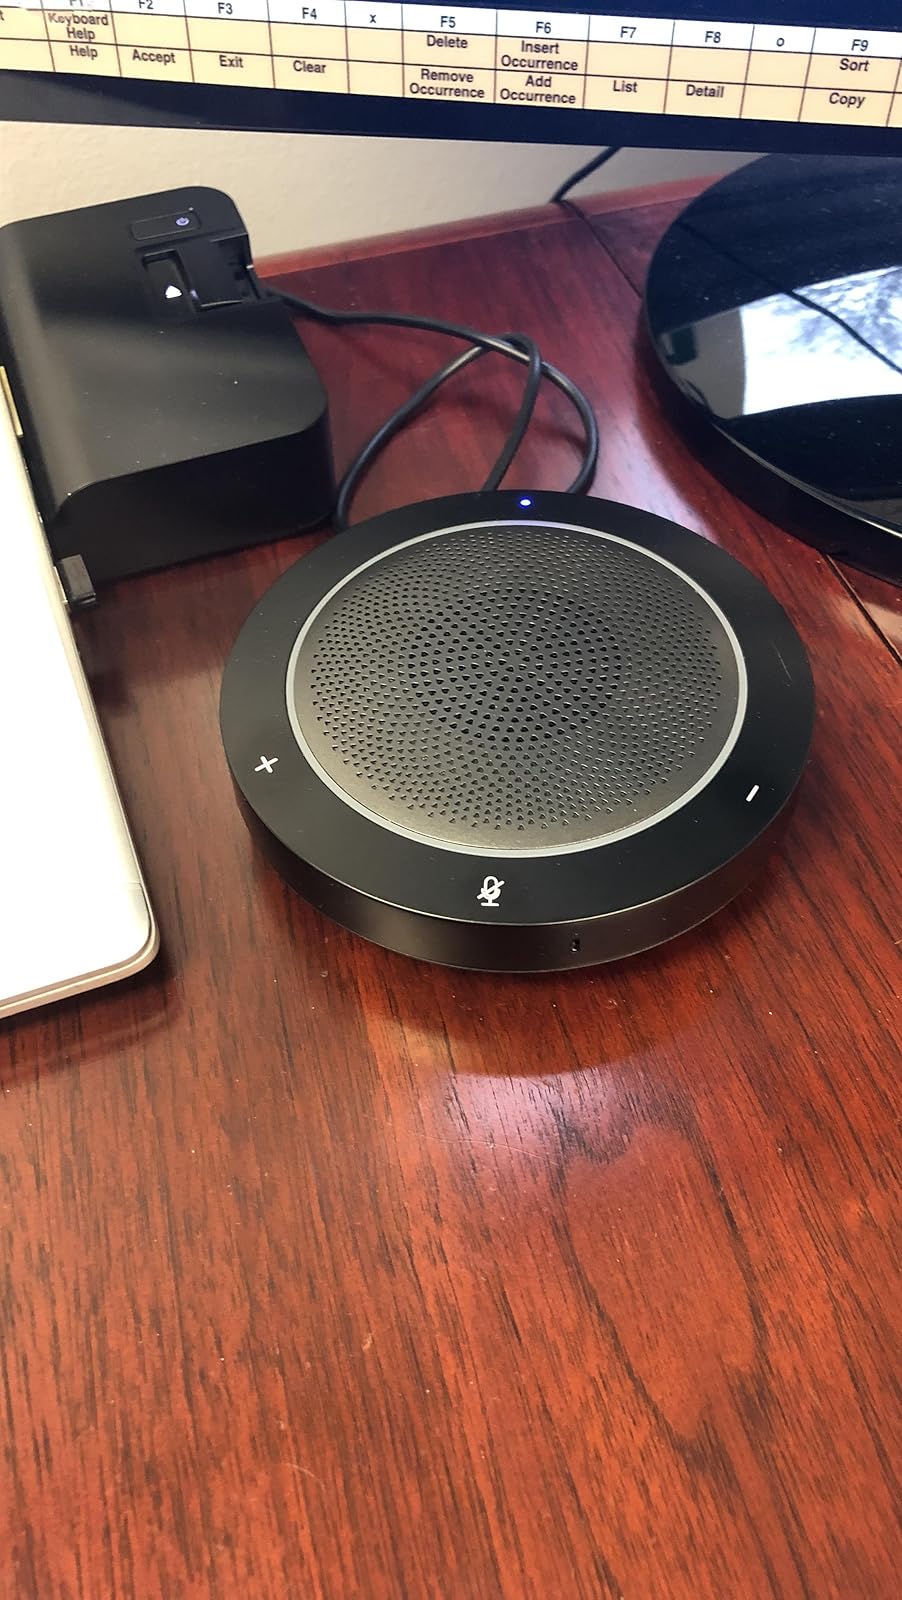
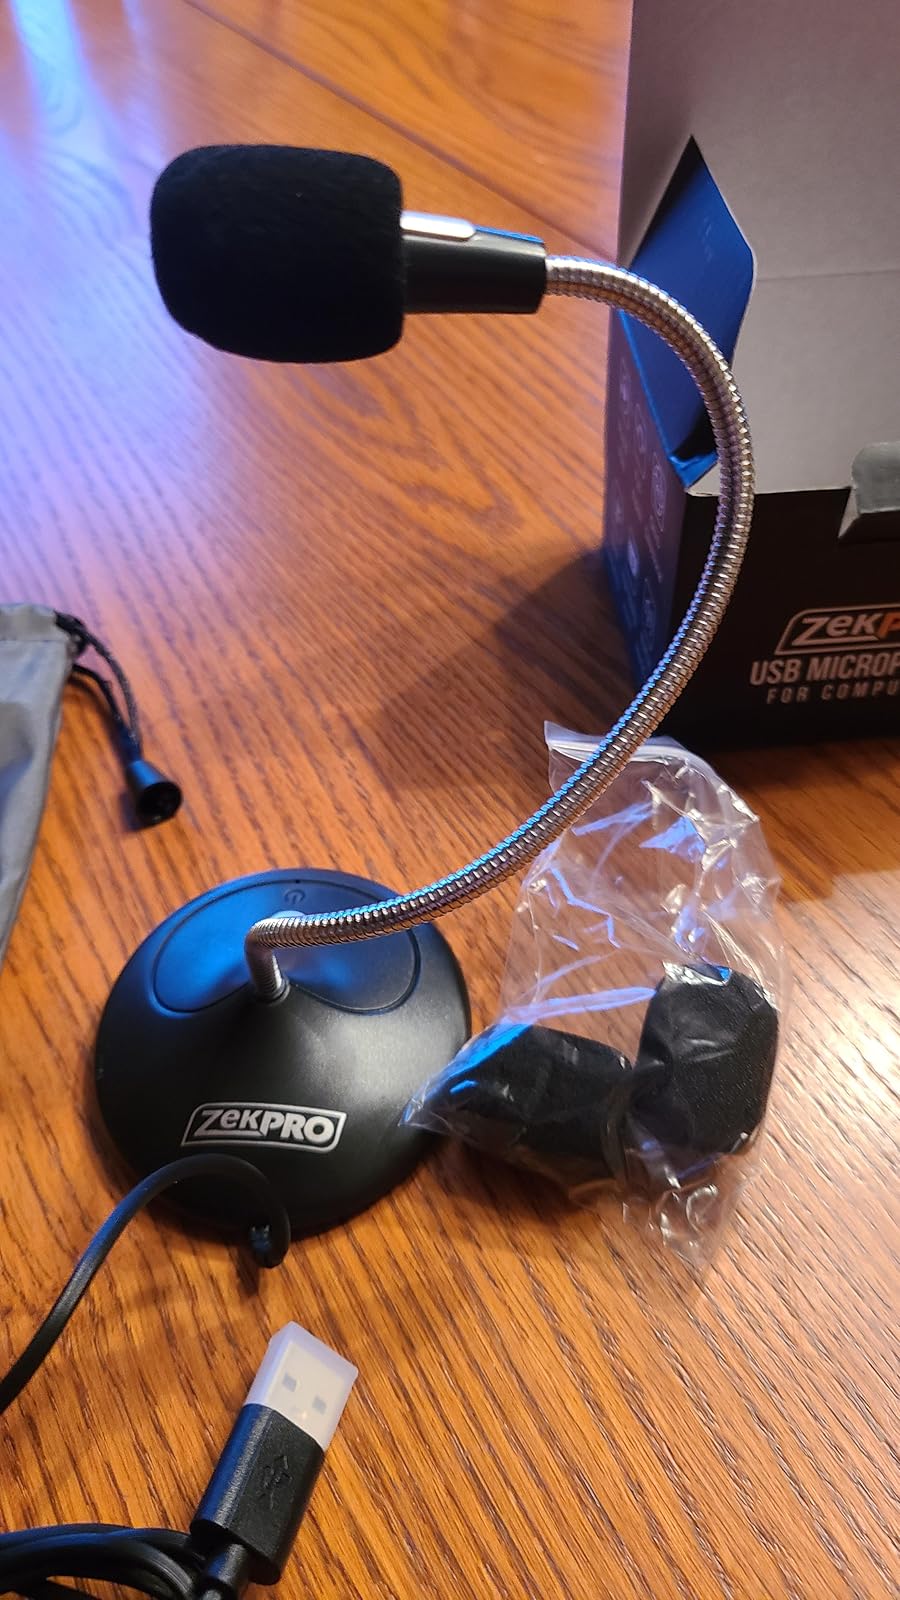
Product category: microphone
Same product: no